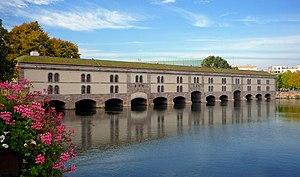
Le barrage Vauban, aussi appelé « Grande Écluse de fortification », est un pont-écluse classé monument historique situé à Strasbourg.